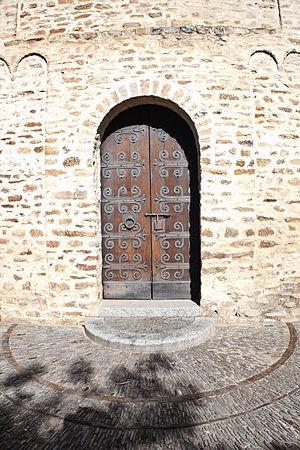
Église Sainte-Eulalie de Fuilla (Classé) This building is indexed in the Base Mérimée, a database of architectural heritage maintained by the French Ministry of Culture,